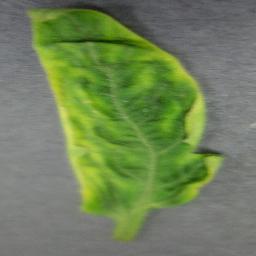
Label: Tomato___Tomato_Yellow_Leaf_Curl_Virus